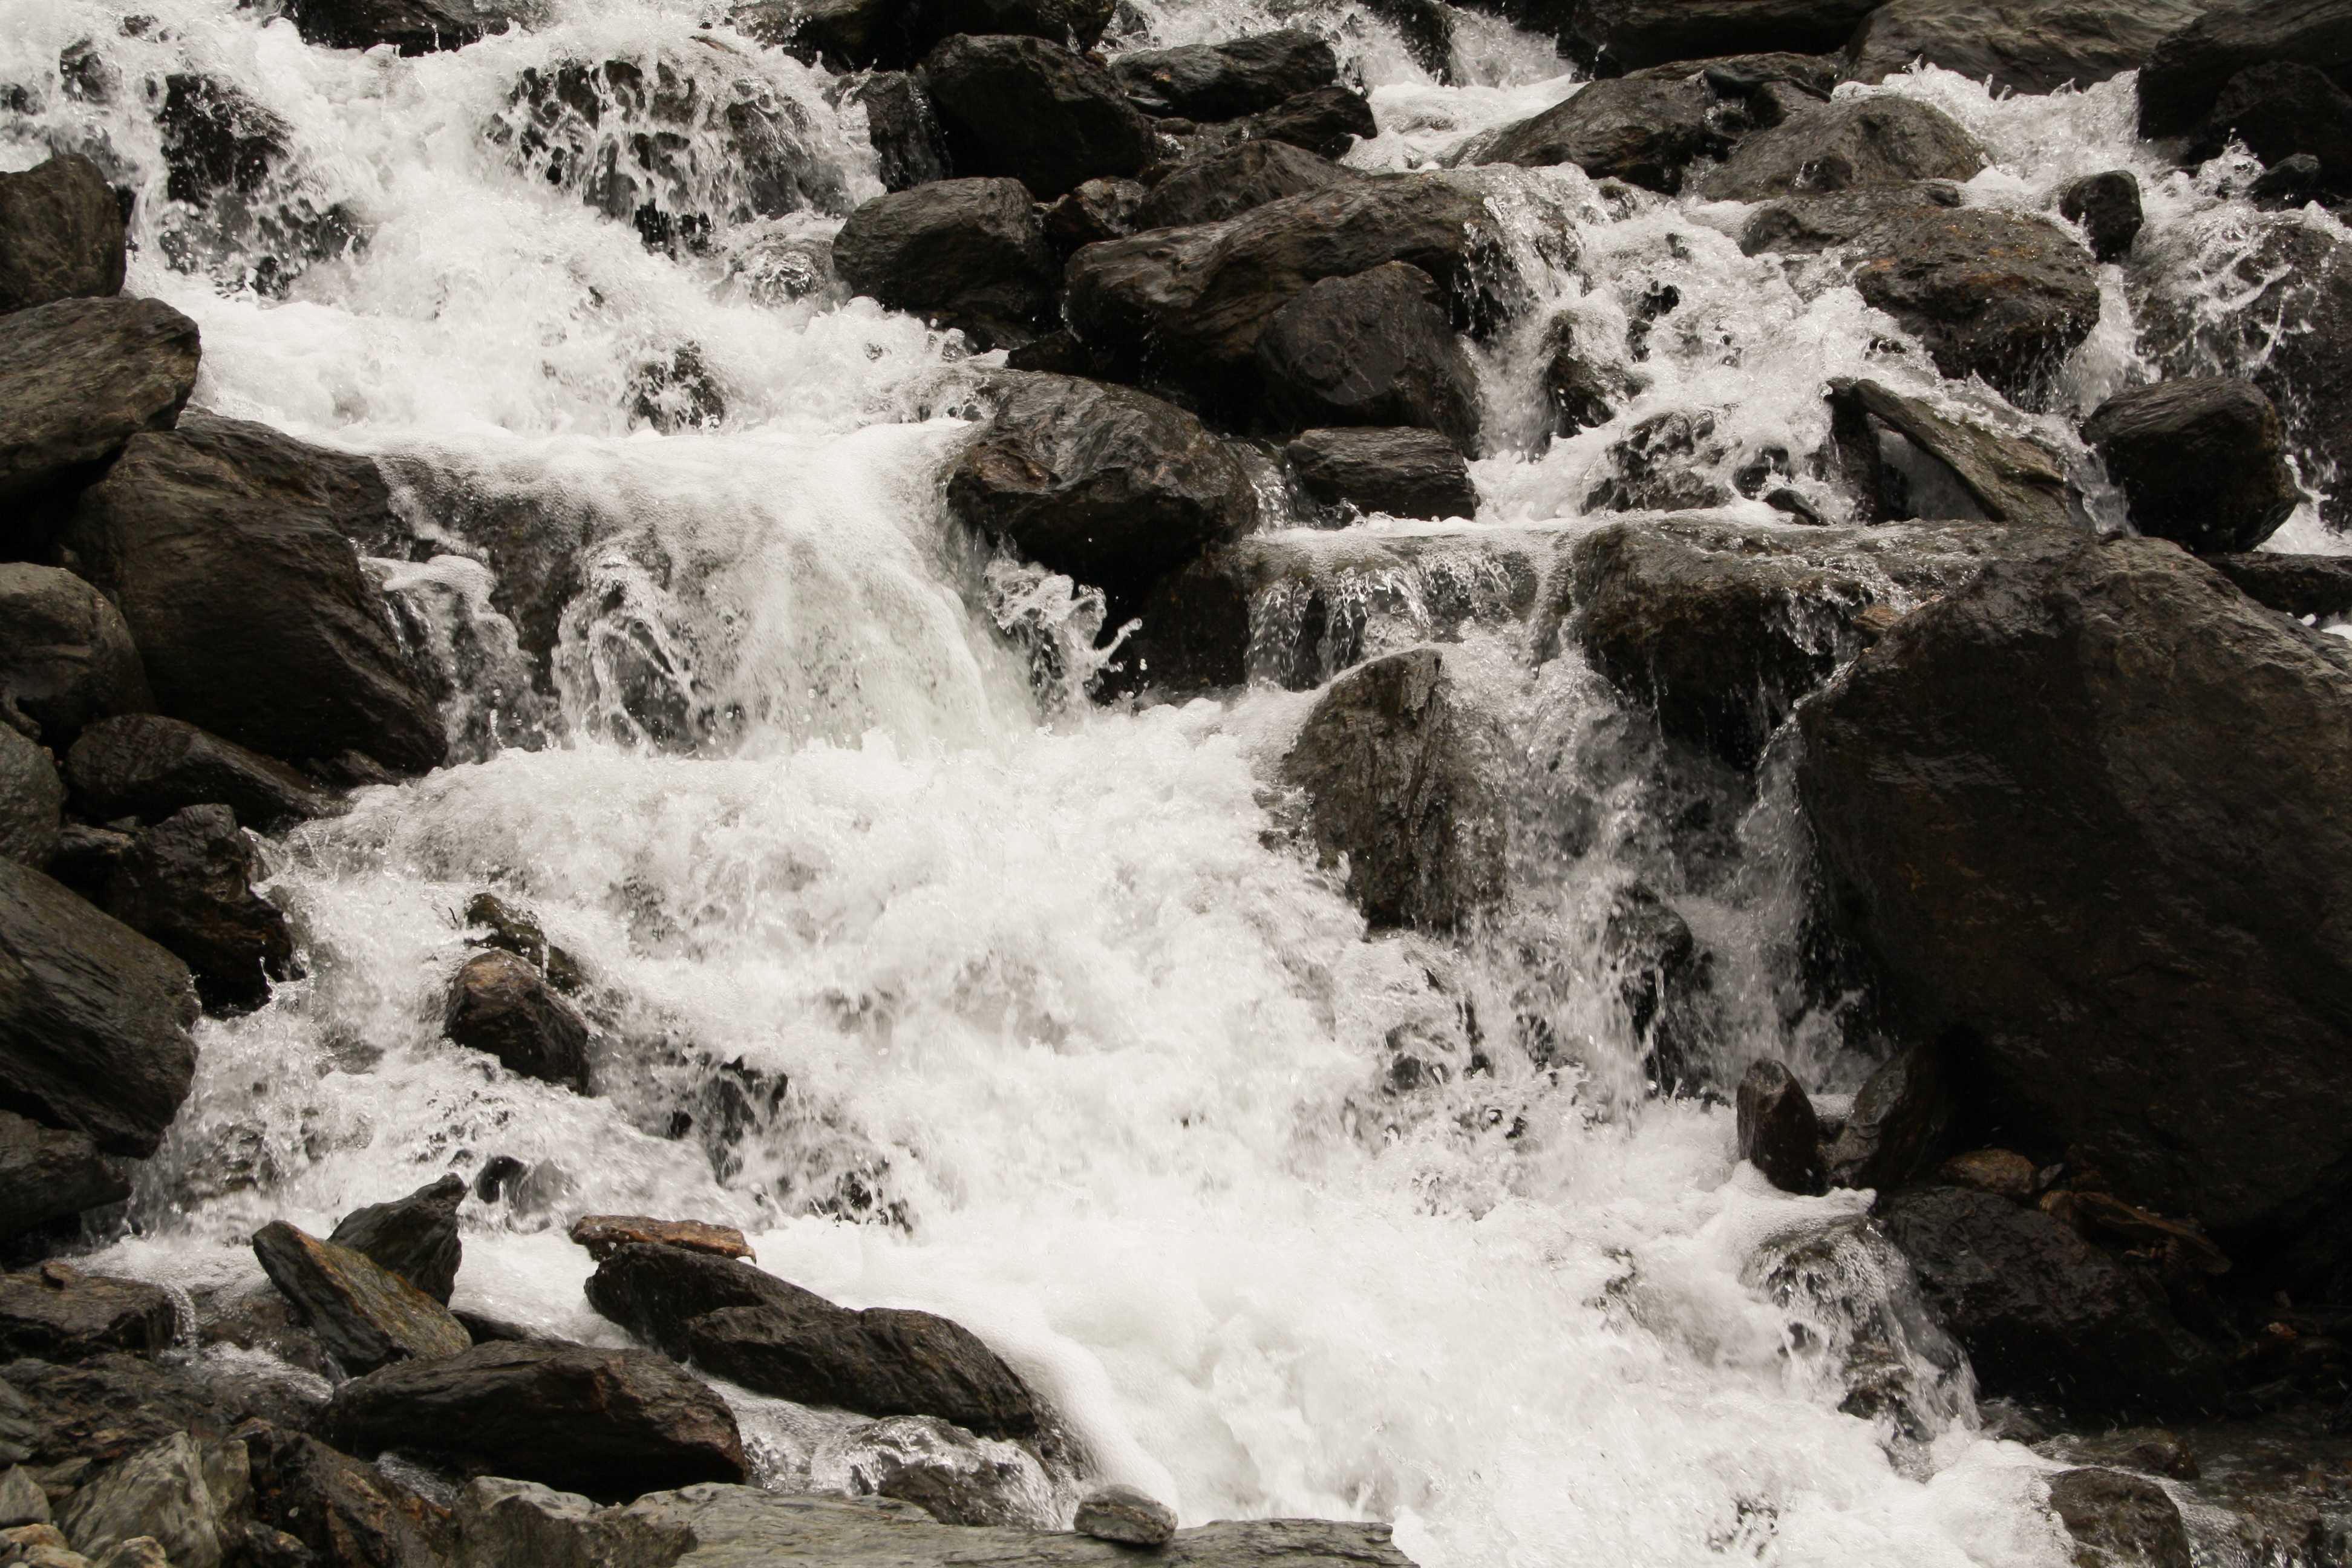
sea, water, nature, rock, waterfall, winter, wave, river, stream, flow, rapid, body of water, austria, rocks, water feature, watercourse